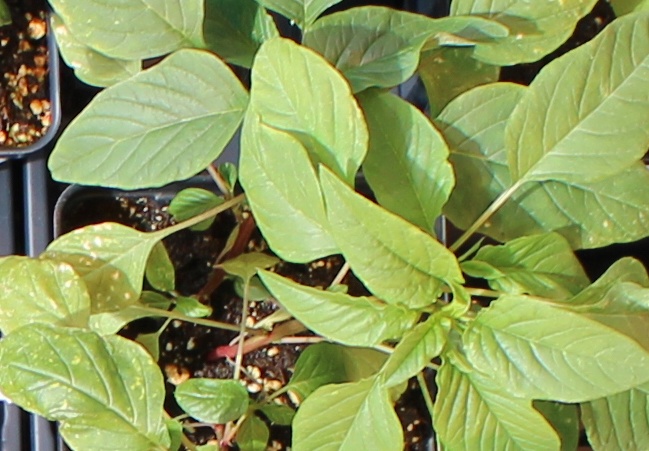
Label: Palmer Amaranth